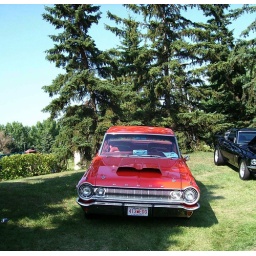
600 horse power plus in this 2 door hardtop